Anterior atlantooccipital membrane

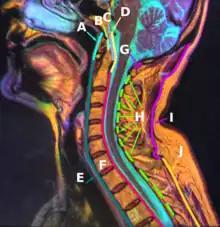
A: Anterior atlantooccipital membrane

This membrane is in relation in anteriorly with the rectus capitis anterior muscles, and posteriorly with the alar ligaments.